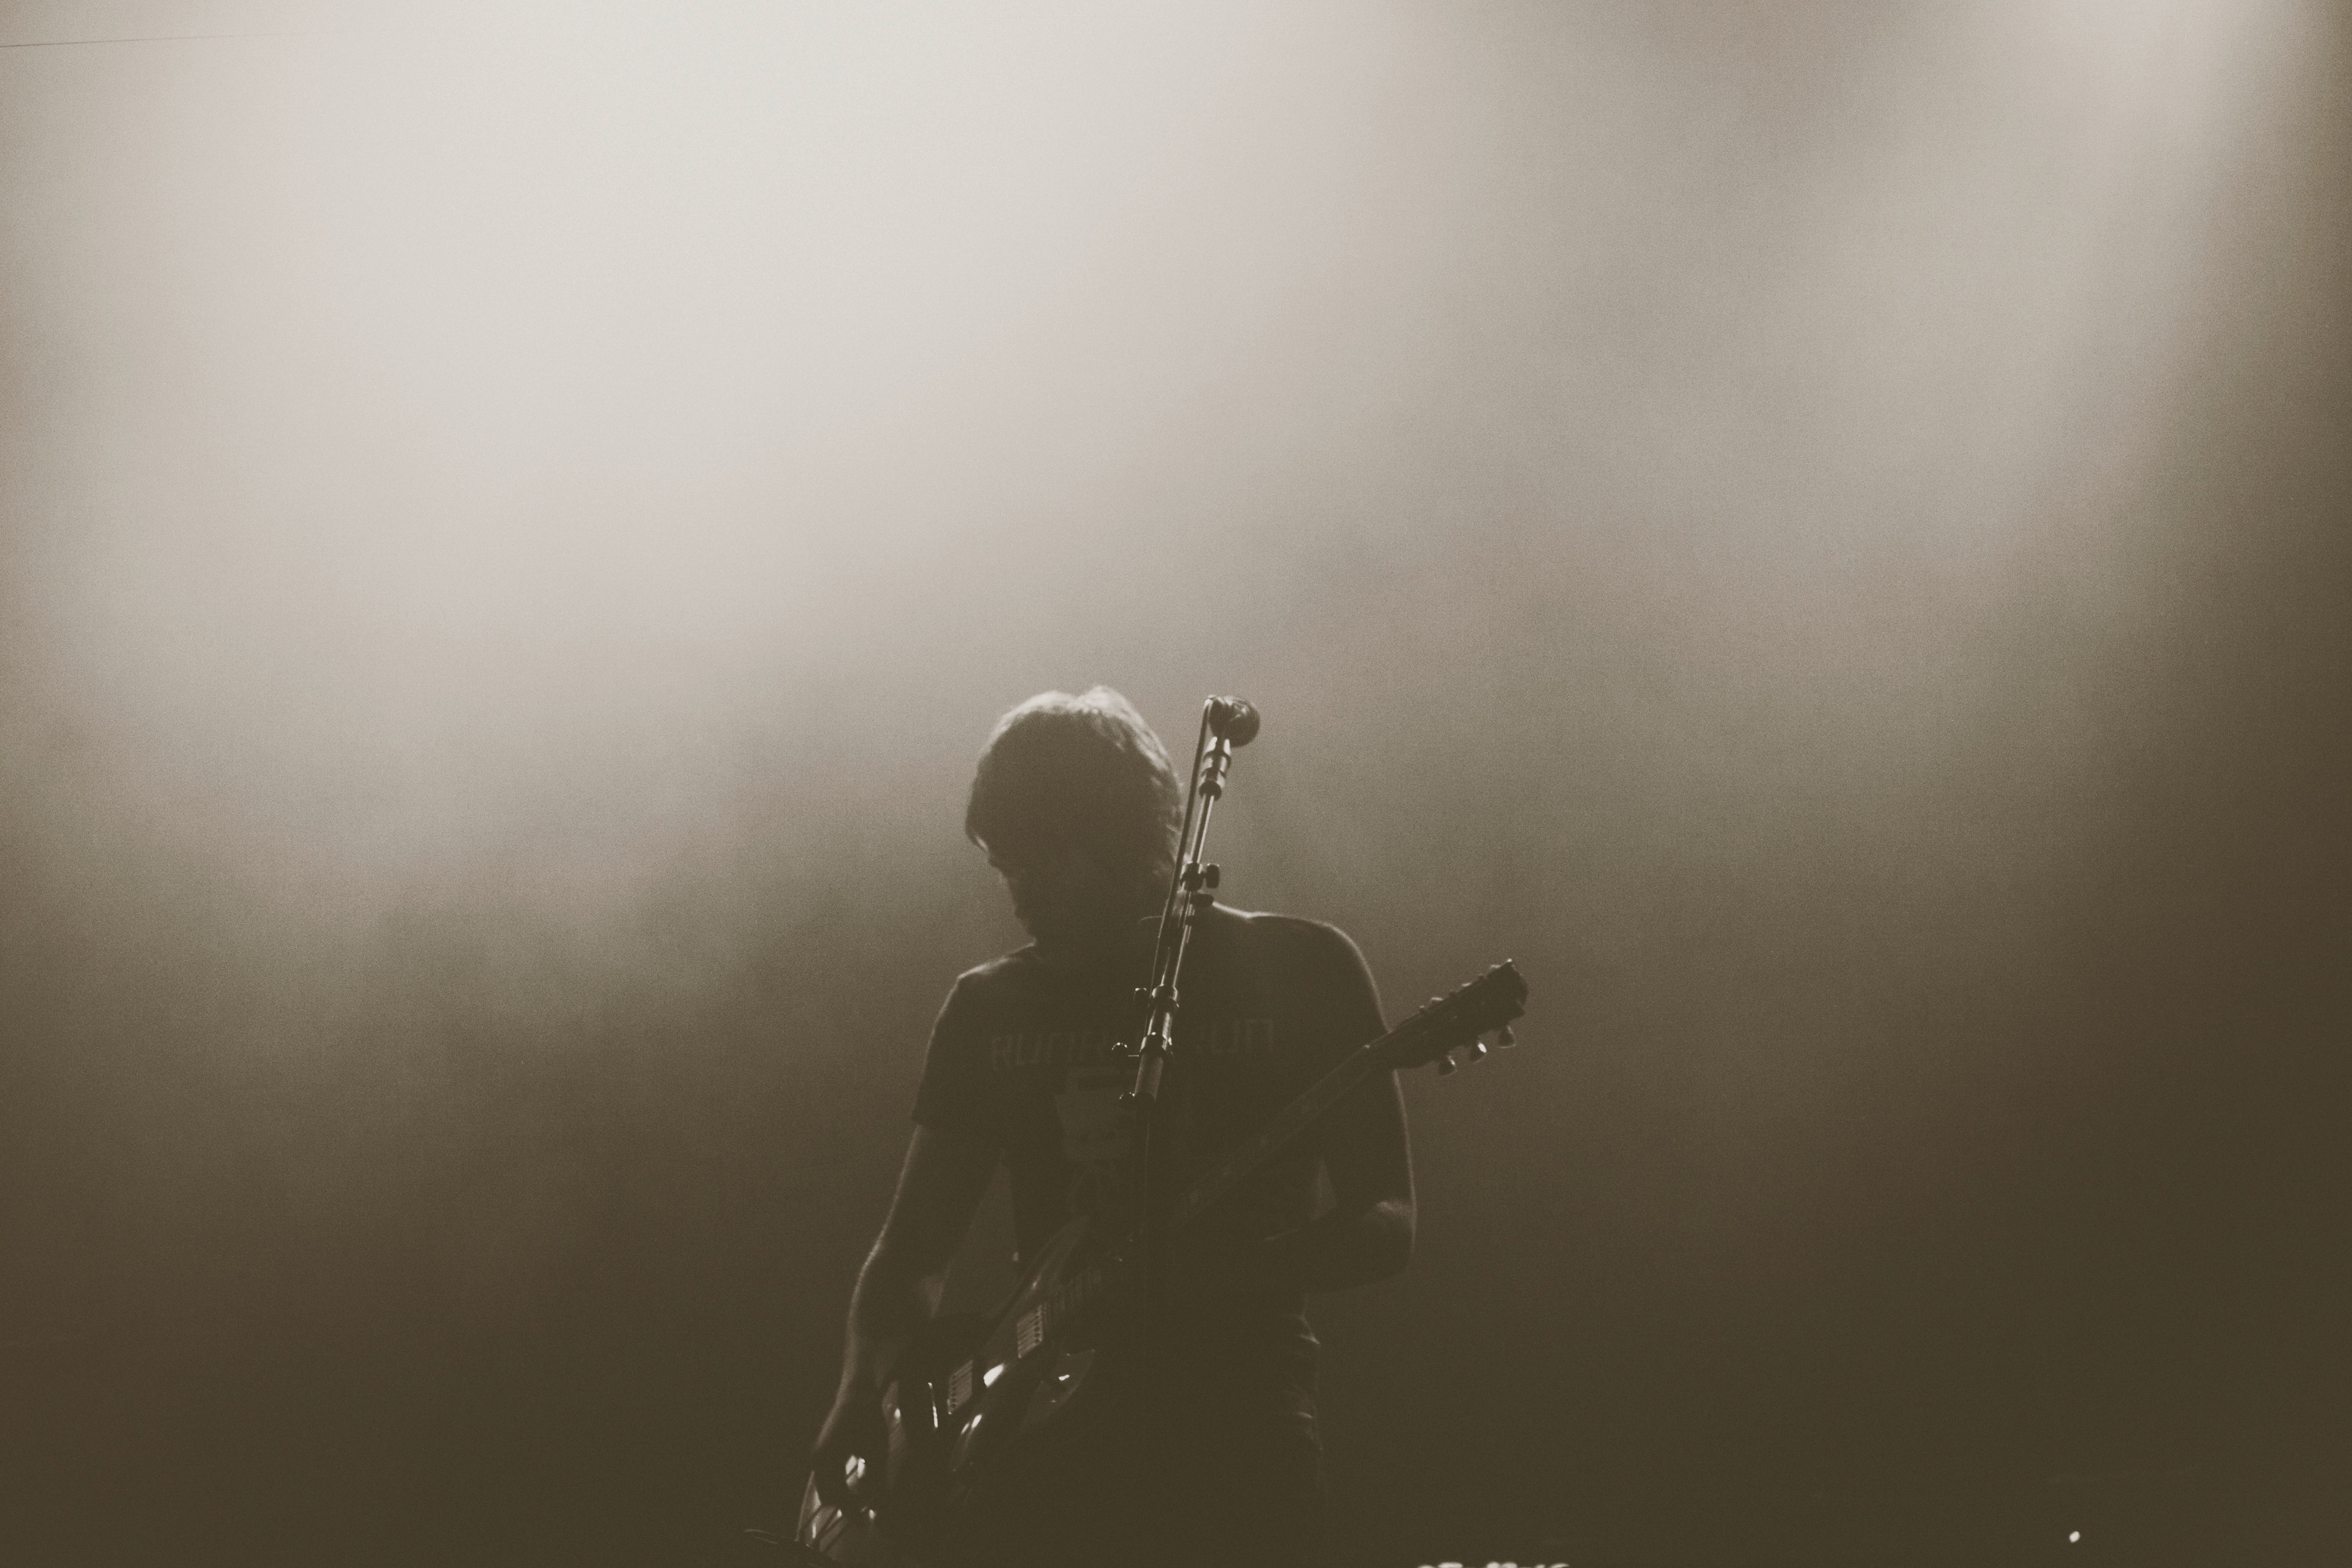
person, light, black and white, fog, mist, photography, sunlight, morning, guitar, weather, haze, darkness, musician, monochrome, guitar player, guitarist, monochrome photography, atmospheric phenomenon, atmosphere of earth